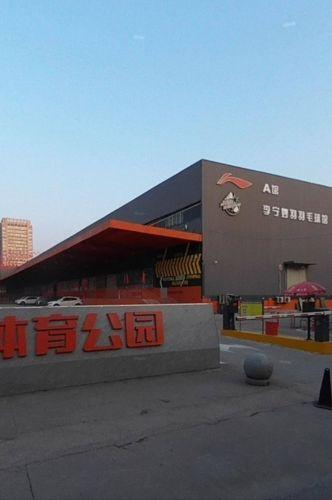
地标名称：妙羽星工厂体育公园
所在城市：武汉市·东西湖区